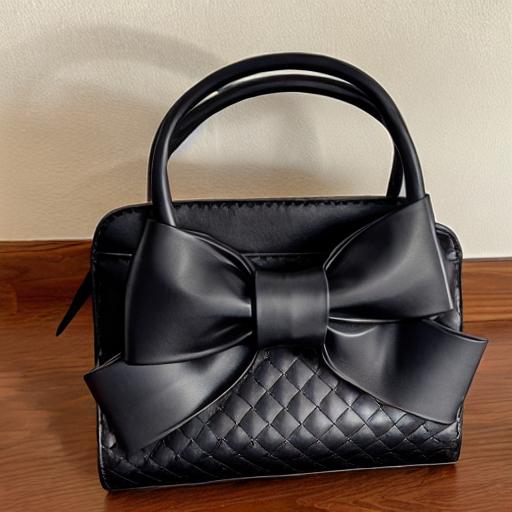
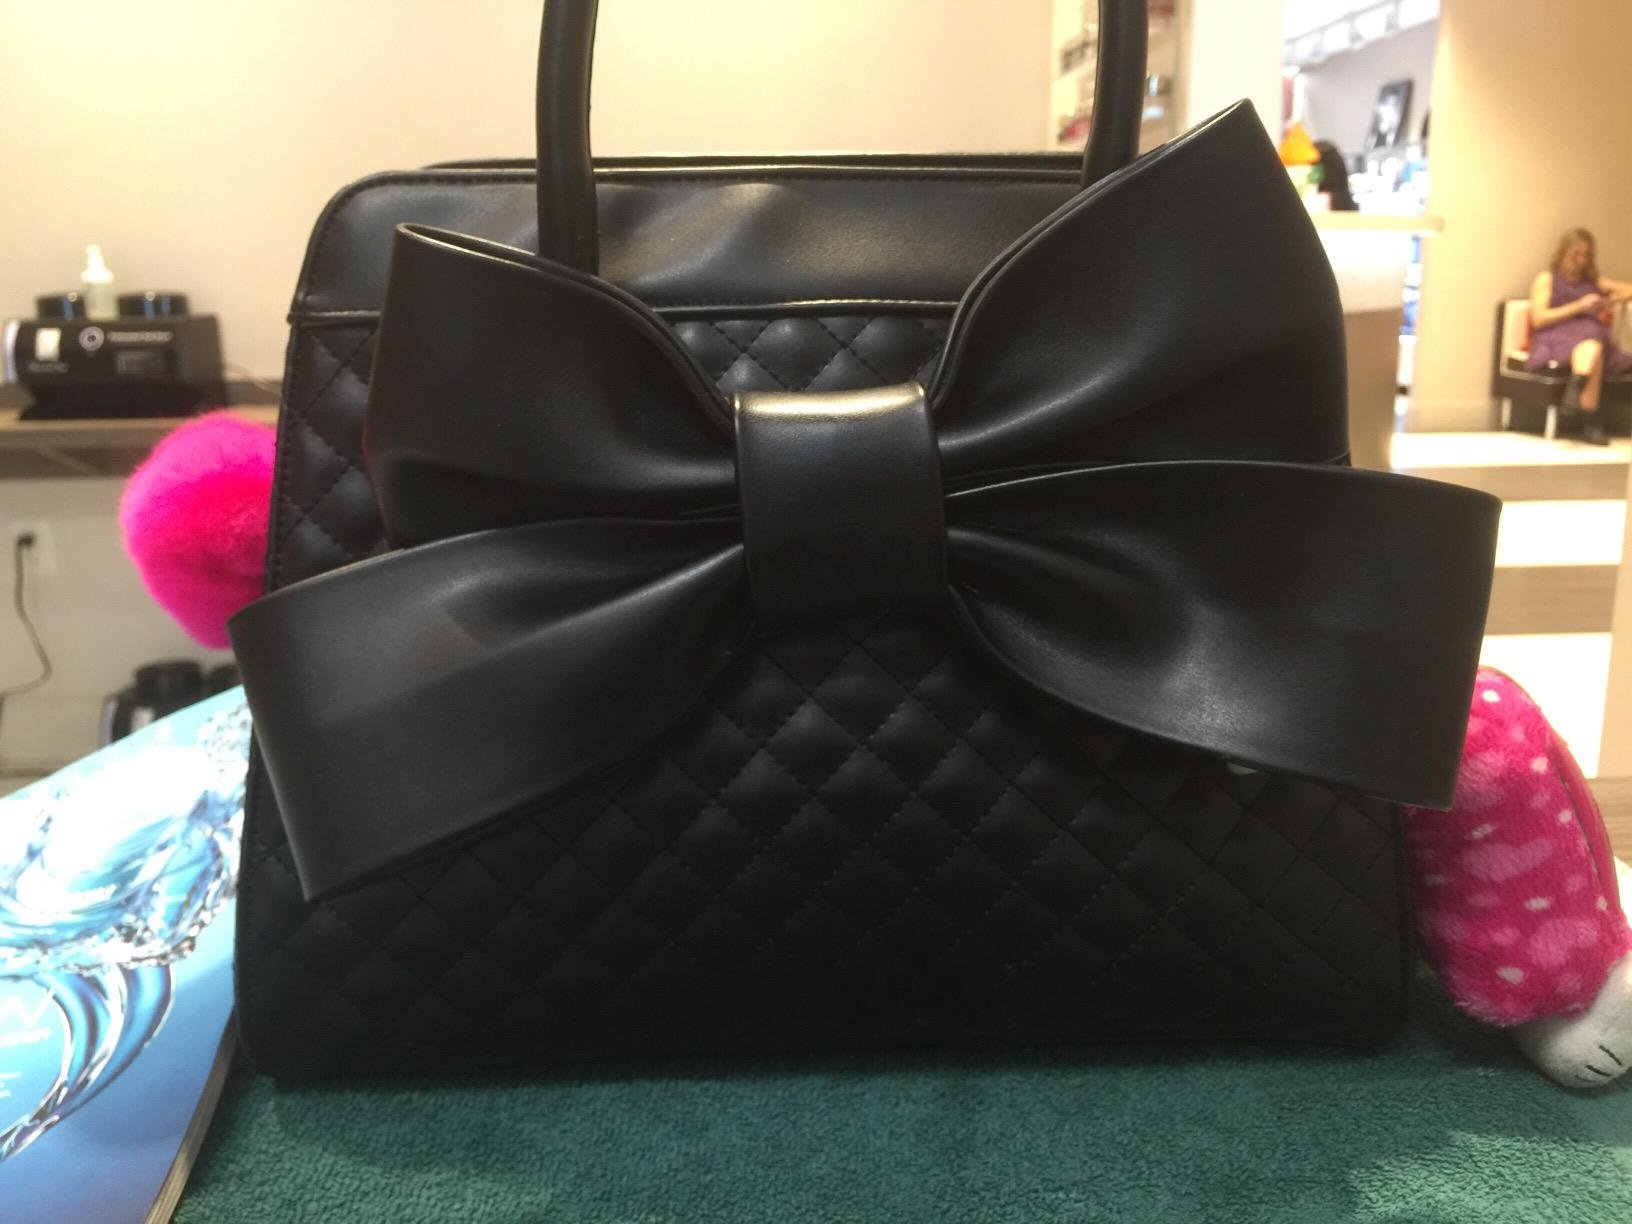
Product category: accessories_handbag
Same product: no